Second Corps, Army of Northern Virginia

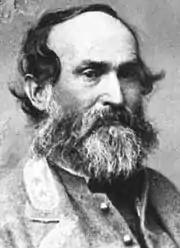
Lt. Gen. Jubal A. Early.

Following the mop up actions and temporary commands after the Battle of Chancellorsville, General Lee formally assigned the Second Corps to Lt. Gen. Richard S. Ewell, who had recently recovered from a previous amputation of his leg after the Second Battle of Manassas. Ewell had commanded a division and worked under Jackson, and was native to this organization. Jackson had recommended Ewell for the command to Lee before he died. However, the Second Corps was reduced in size when Ewell took command, because General Lee favored creating a Third Corps under A. P. Hill. Ewell led the Second Corps through the Gettysburg Campaign, after smashing the Union VIII Corps and decimating Maj. Gen. Robert H. Milroy's command at the Second Battle of Winchester. Ewell continued to command the corps through the opening campaigning of 1864 at the Battle of the Wilderness and the Battle of Spotsylvania. However, Ewell's ability as a corps commander waned, and Lee felt it was necessary to reassign Ewell to the Department of Richmond on May 29, 1864.